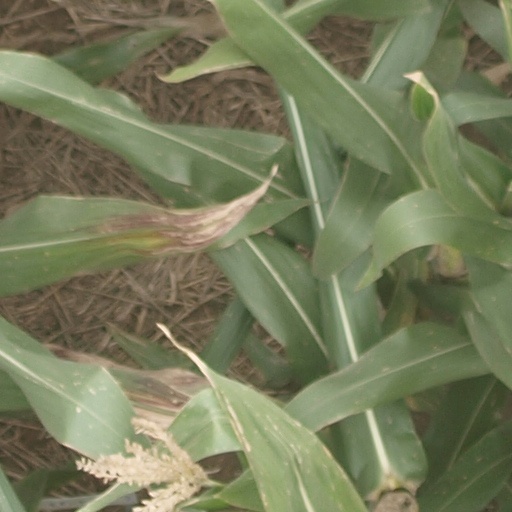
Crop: maize; corn